Mile Jedinak

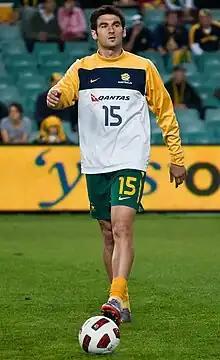
Jedinak representing Australia against Paraguay at the Sydney Football Stadium in October 2010

Jedinak played at the 2003 FIFA World Youth Championship in the United Arab Emirates, making appearances against the Czech Republic, Canada and the host nation.